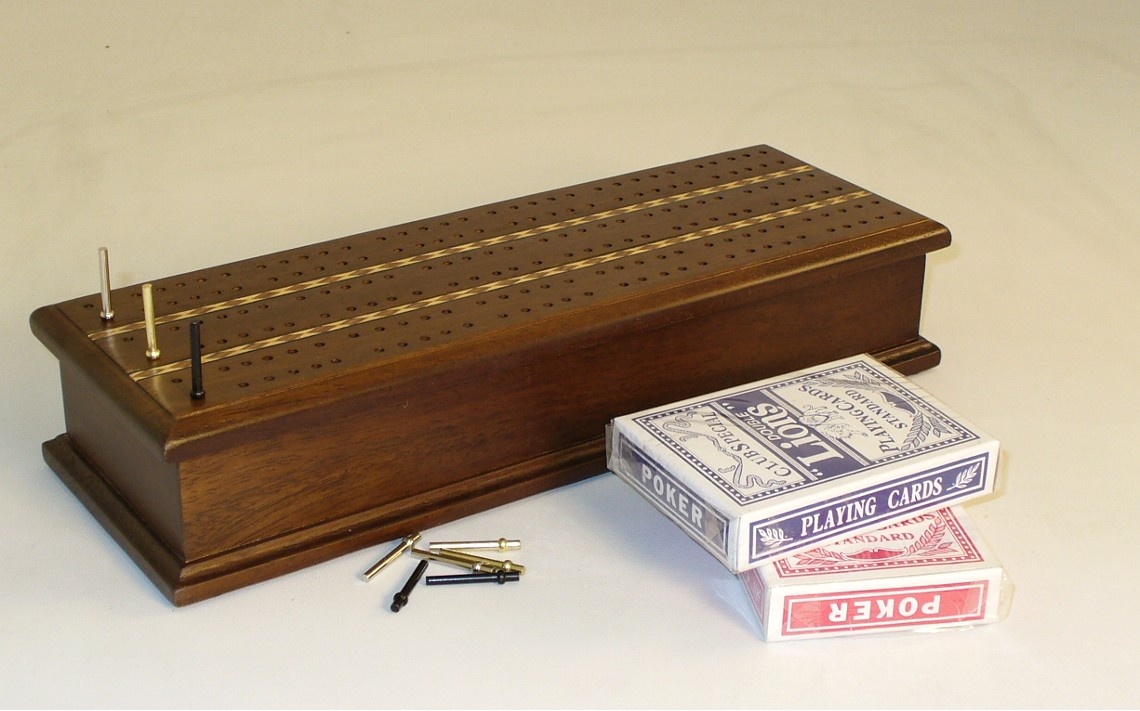
Cribbage: 3 Track Inlaid Walnut Wood Board With Cards
2 Track Inlaid Cribbage Box. Hinged top board includes 2 decks of cards, instructions, and metal cribbage pegs. Box measures 11.25"x4"x2.5"
Brand: Universal
Category: Sporting Goods > Indoor Games > Foosball